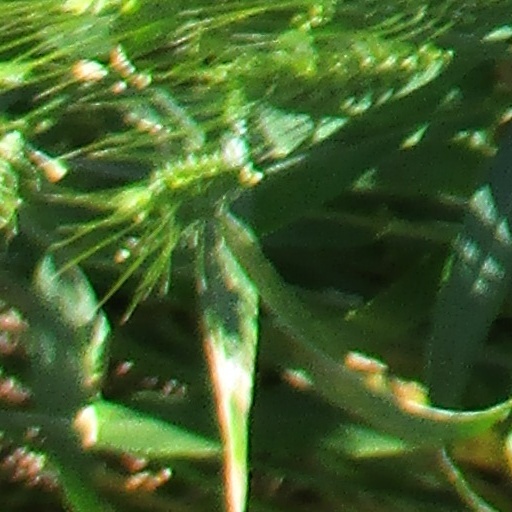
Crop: wheat